Arnold Franz Brasz

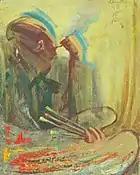
"A. Franz Brasz" by contemporary Jay Meuser

Arnold Franz Brasz (July 19, 1888 – April 1, 1966) was an American painter, sculptor, and printmaker who was born in Polk County, Wisconsin on July 19, 1888. He studied at the Minneapolis School of Fine Arts and also with Robert Henri in New York. By the early 1920s, he was dividing his time between southern California and Wisconsin. He is considered a member of the Ashcan School, and his public commissions include "Fruit Pickers", a 1940 mural in the city hall of Redlands, California showing four Native American farm workers. Brasz died at his home in Glendale, California on April 1, 1966.